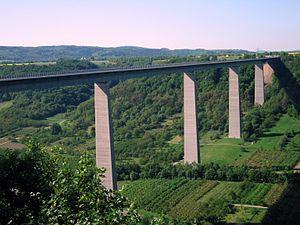
Cette liste de ponts d'Allemagne a pour vocation de présenter une liste des plus célèbres ponts d'Allemagne, tant par leurs caractéristiques dimensionnelles, que par leur intérêt architectural ou historique.